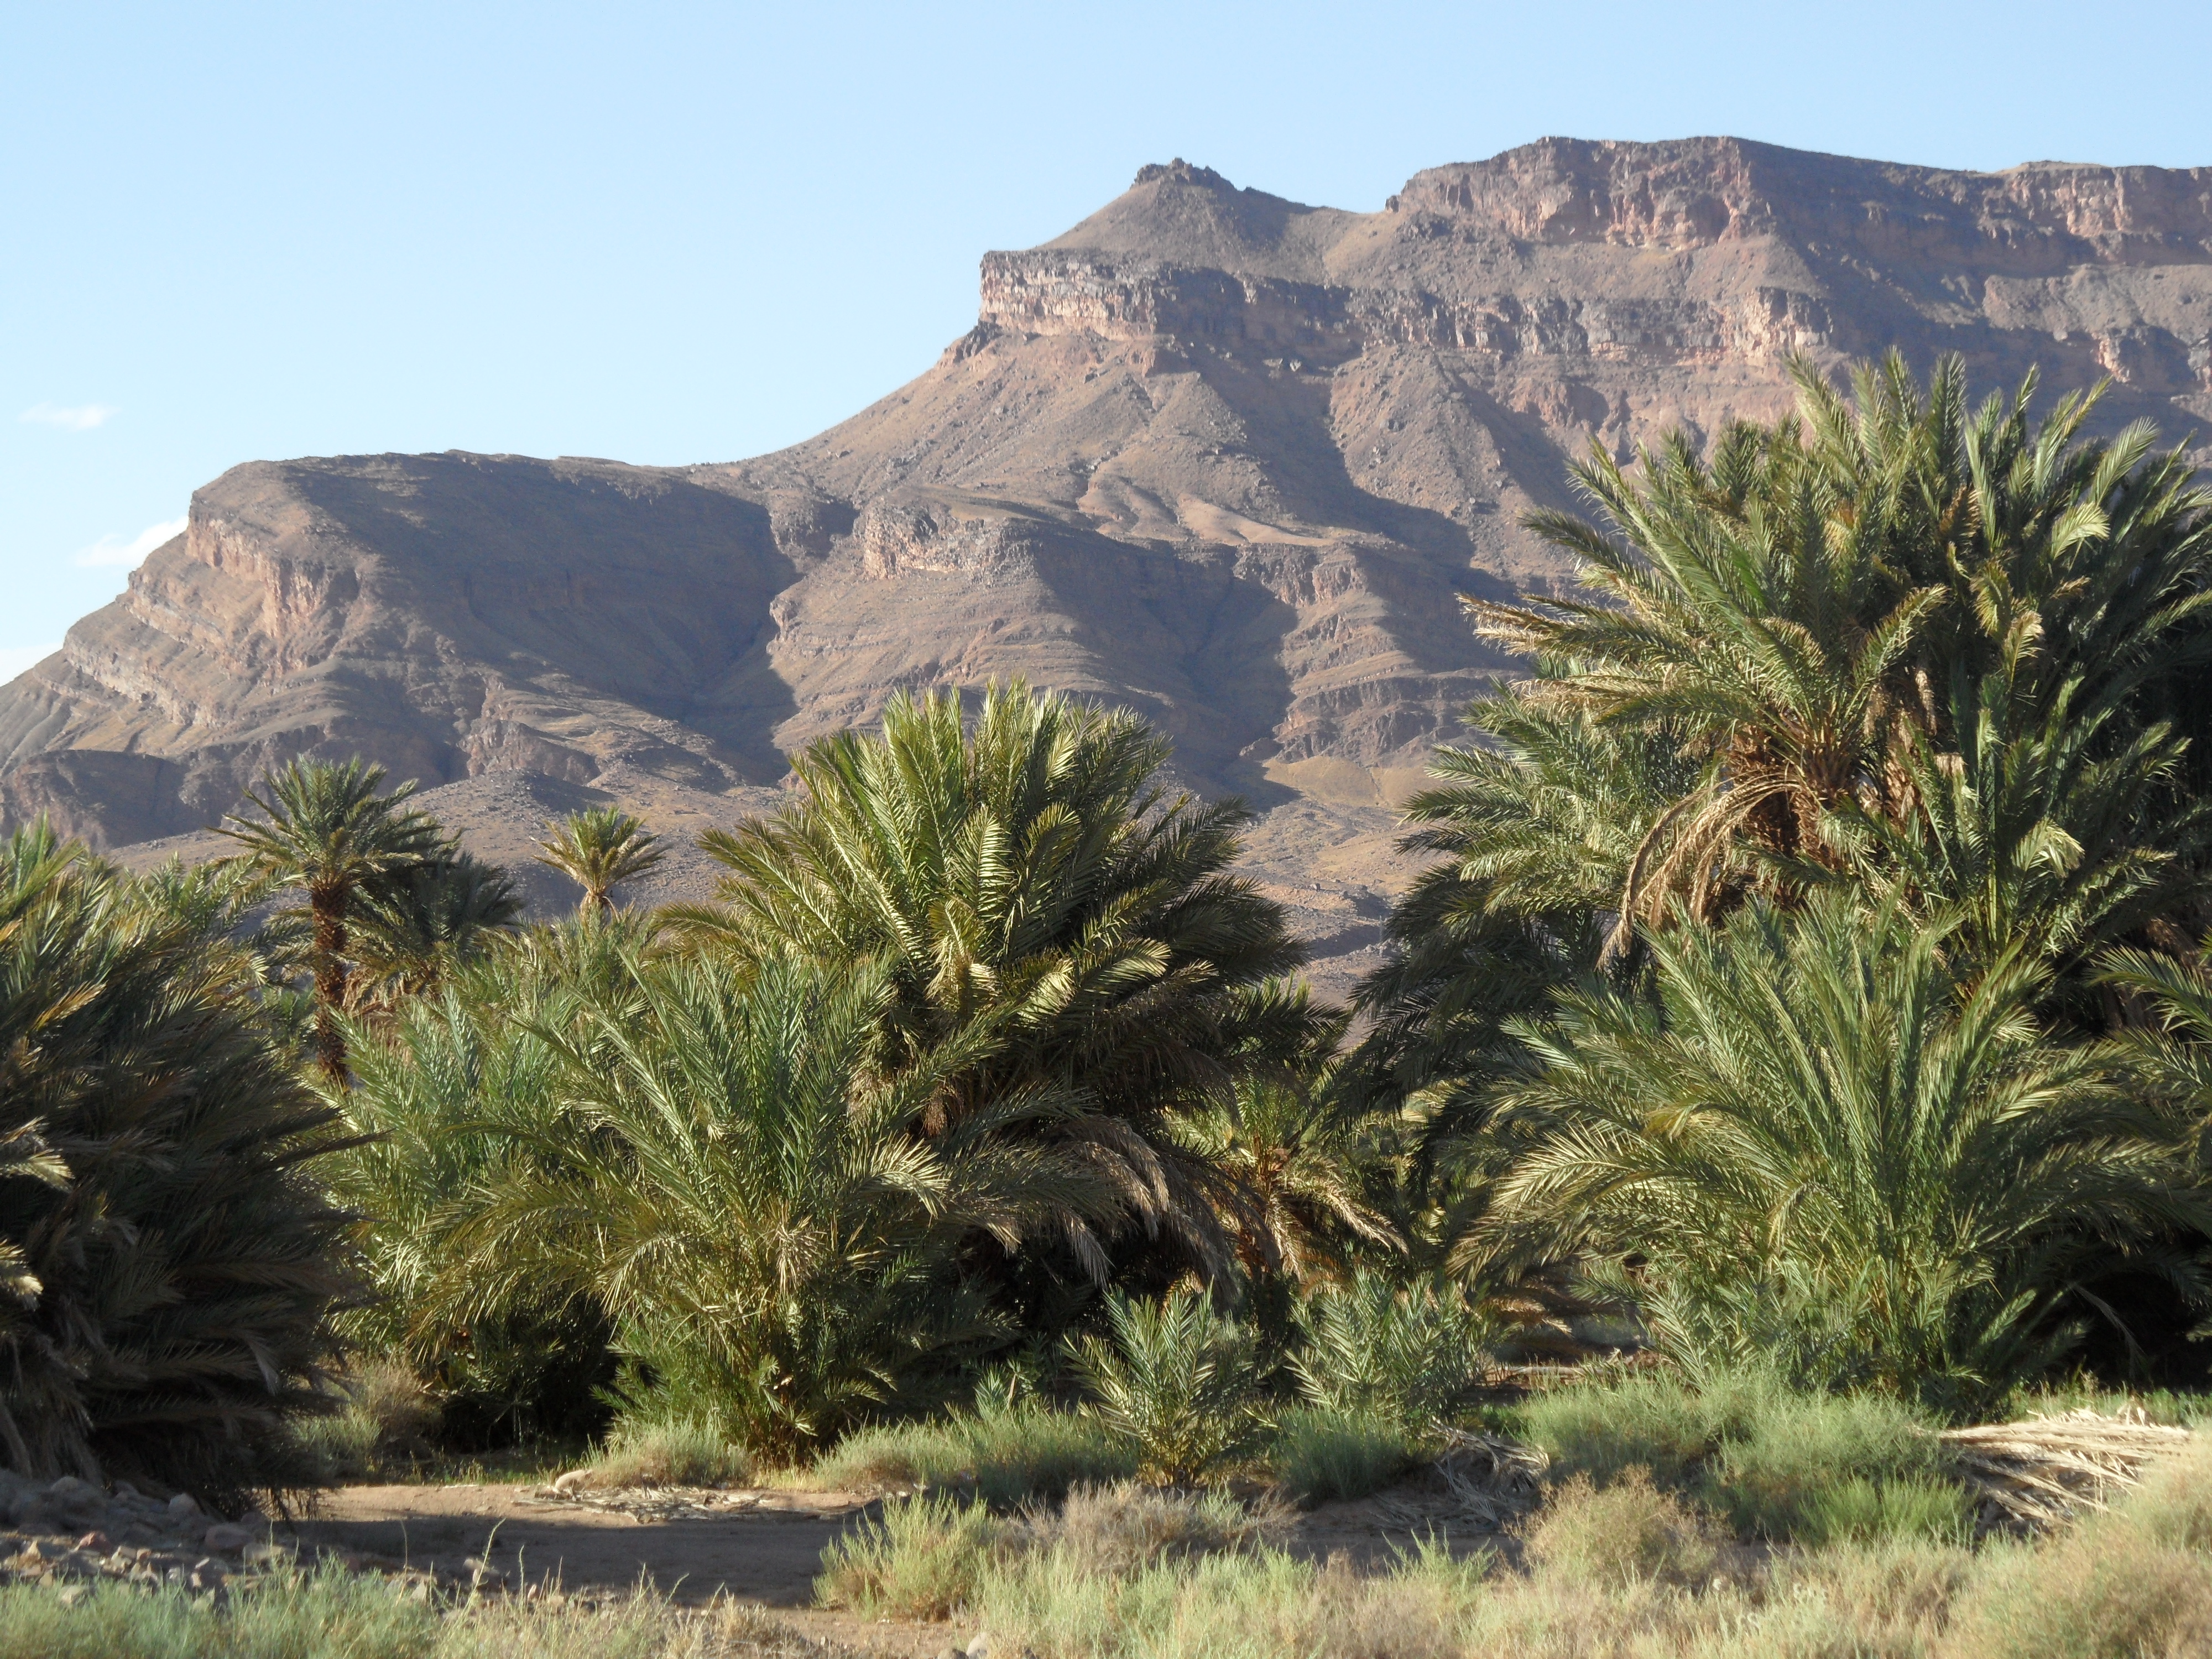
oasis, morocco, vegetation, shrubland, mountainous landforms, plant community, tree, plant, wilderness, palm tree, biome, chaparral, ecoregion, wadi, landscape, arecales, woody plant, mountain, date palm, grass family, terrestrial plant, national park, Desert Palm, rock, valley, hill